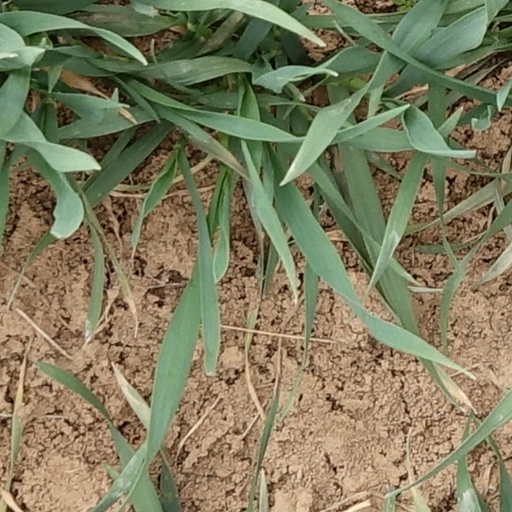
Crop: wheat